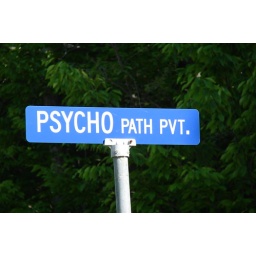
A street sign along M-72 near Traverse City Michigan